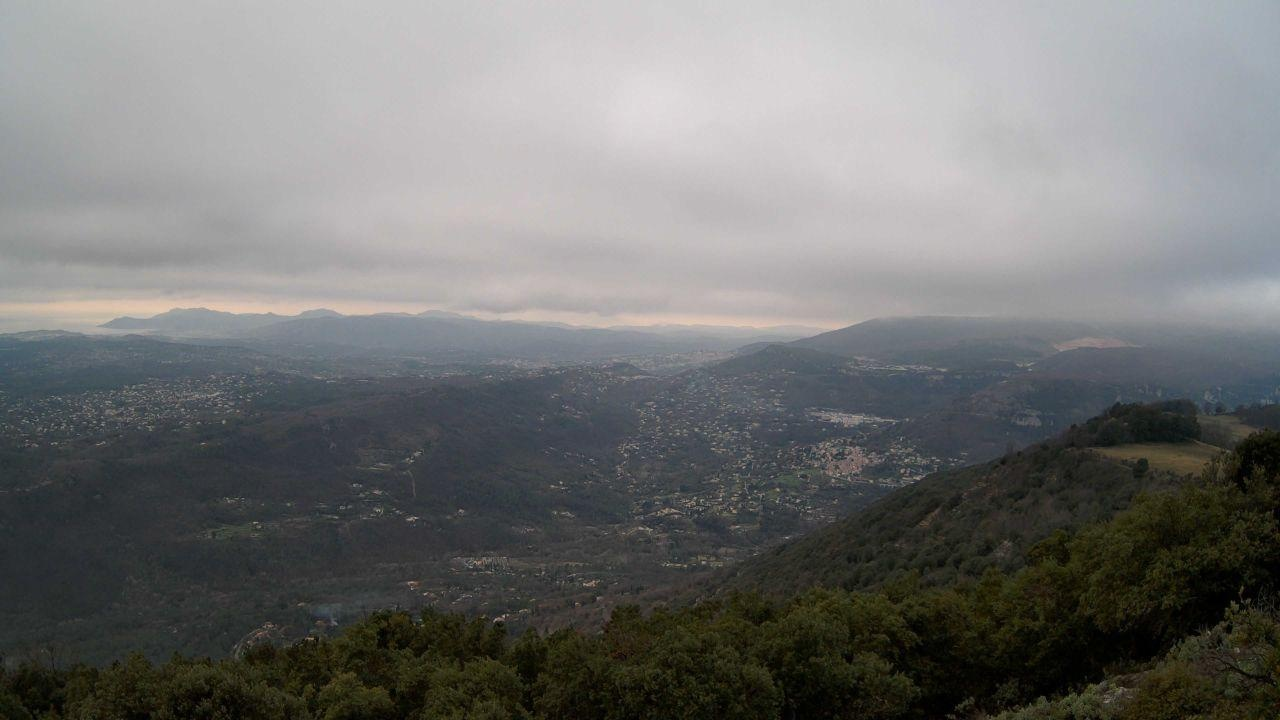
Fire: no
Smoke: yes